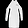
Label: Dress